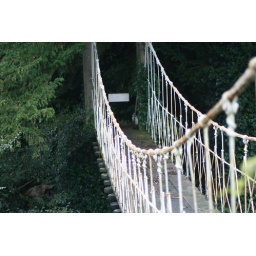
The grounds of the castle contain the oldest wrought-iron bridge in Ireland, dating from 1820.